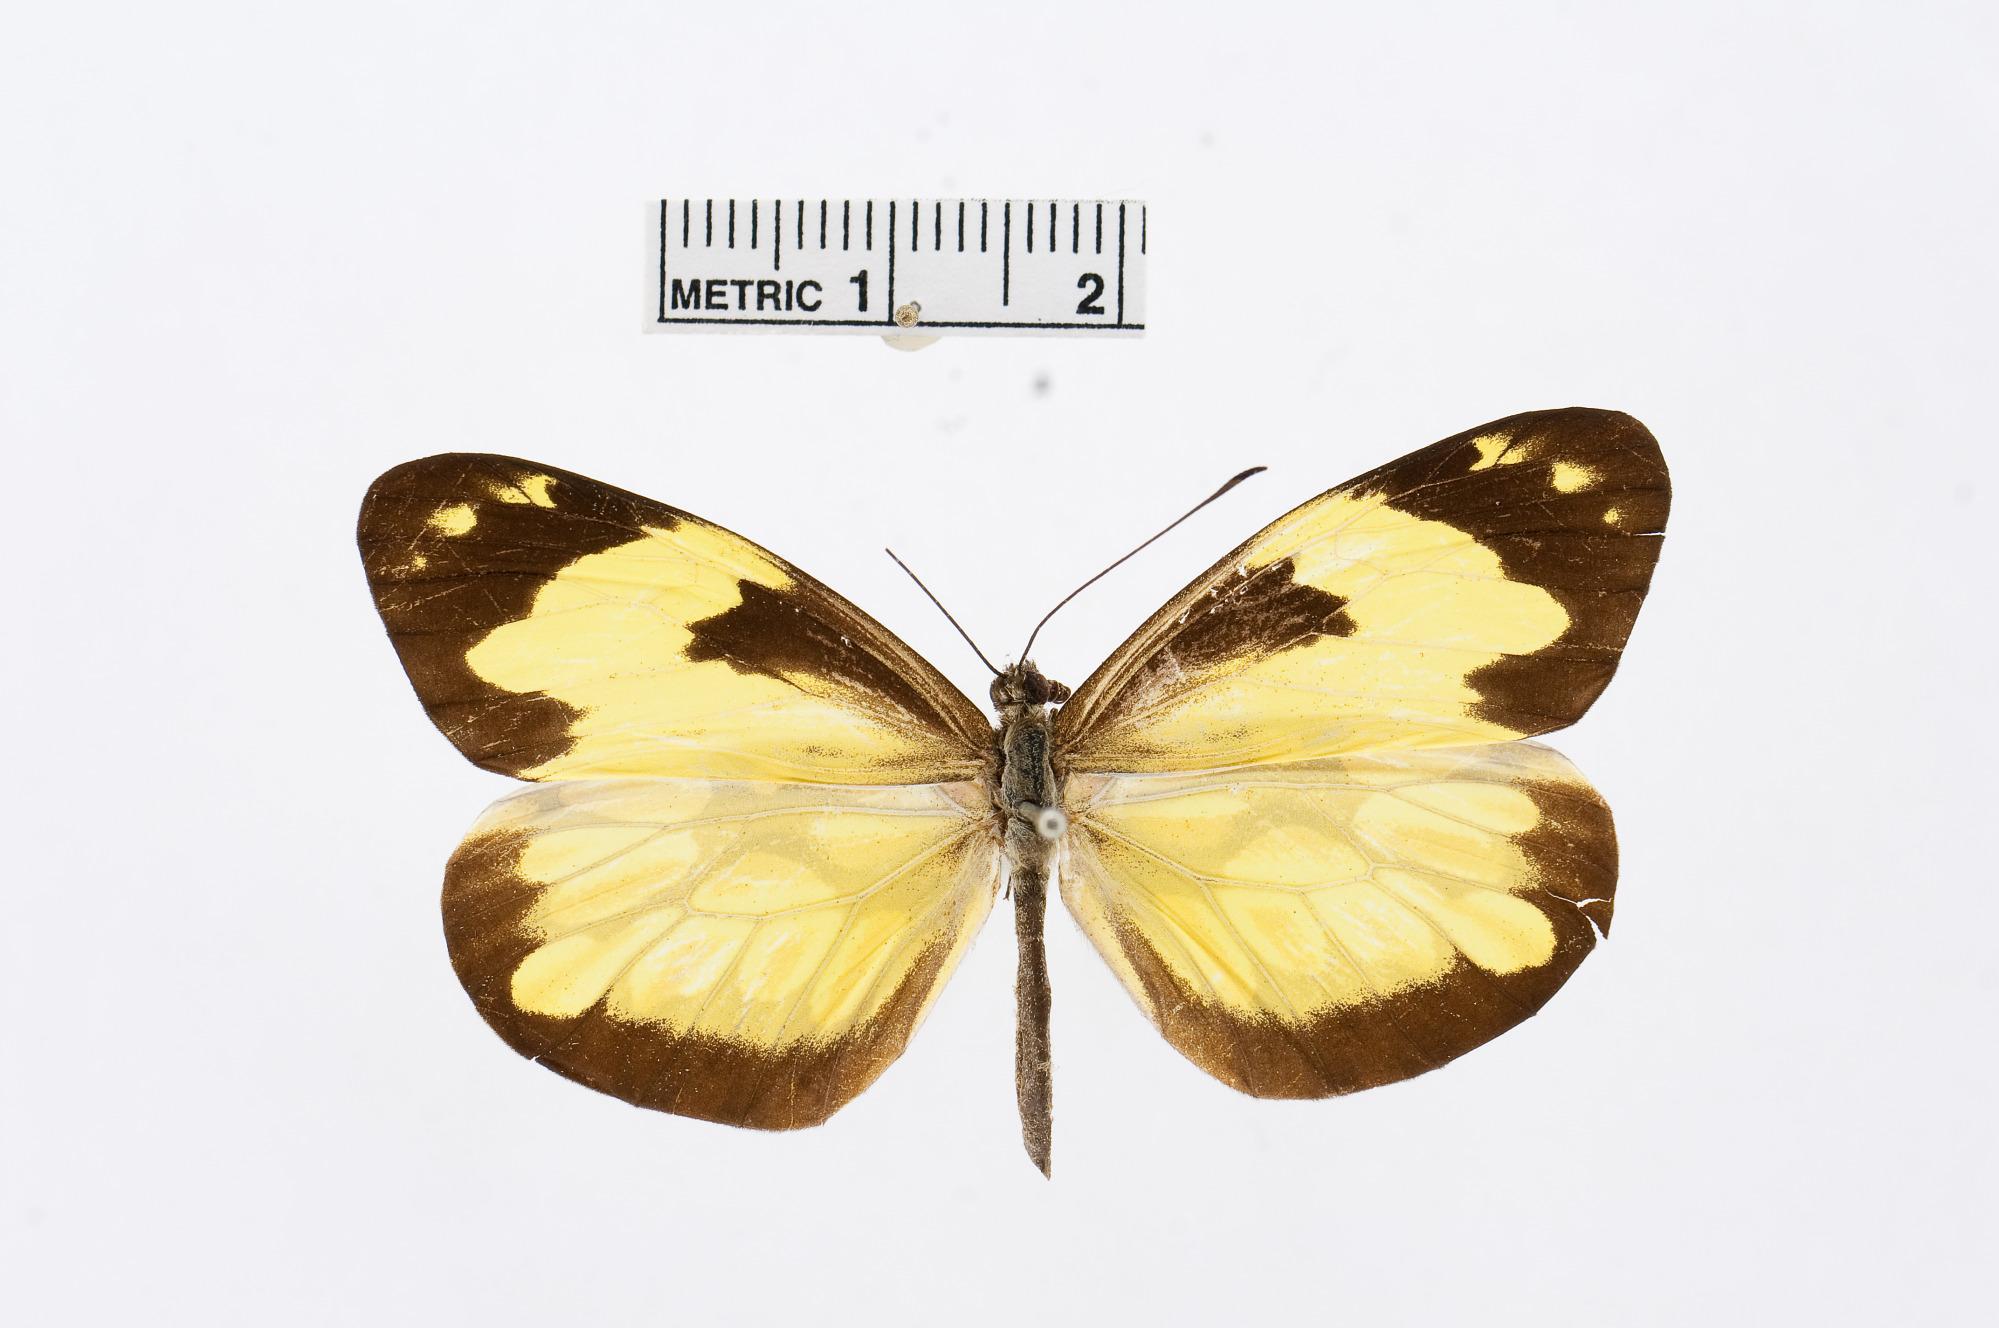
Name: Dismorphia hyposticta
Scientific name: Dismorphia hyposticta
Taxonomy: Animalia, Arthropoda, Hexapoda, Insecta, Lepidoptera, Pieridae, Dismorphiinae